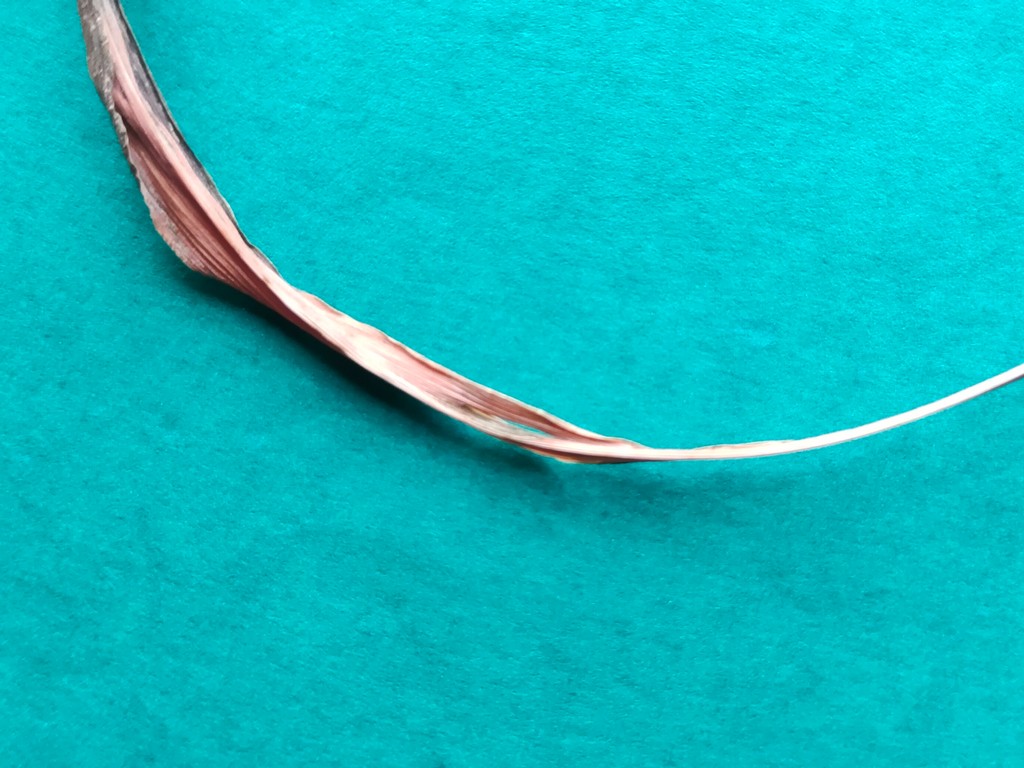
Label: Dried